Archaic Greek sculpture

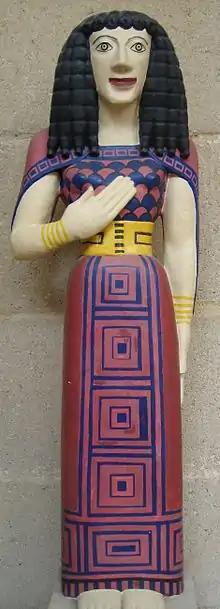
The Lady of Auxerre, "kore" from the Dedalic period, c. 640–630 BCE, Crete. Modern copy with reconstructed polychromy.

The "kouroi" and "korai" are found in bronze, terracotta and ivory, but by far the most usual is stone. Their dimensions vary from small statues to giants such as the "kouroi" of Delos and Samos, and the unfinished colossi of Naxos, the largest of which reach nearly 10 m. Their usual size, however, is the human size or a little smaller. They served various functions, such as cult statues, ex-votos, monuments celebrating athletes, and funeral markers. The chronology of the works is uncertain and dates are generally approximate, because the evolution of form was fairly homogeneous throughout Greece, without the emergence of significantly differentiated regional schools, and all innovations was quickly adopted by all centers of production.